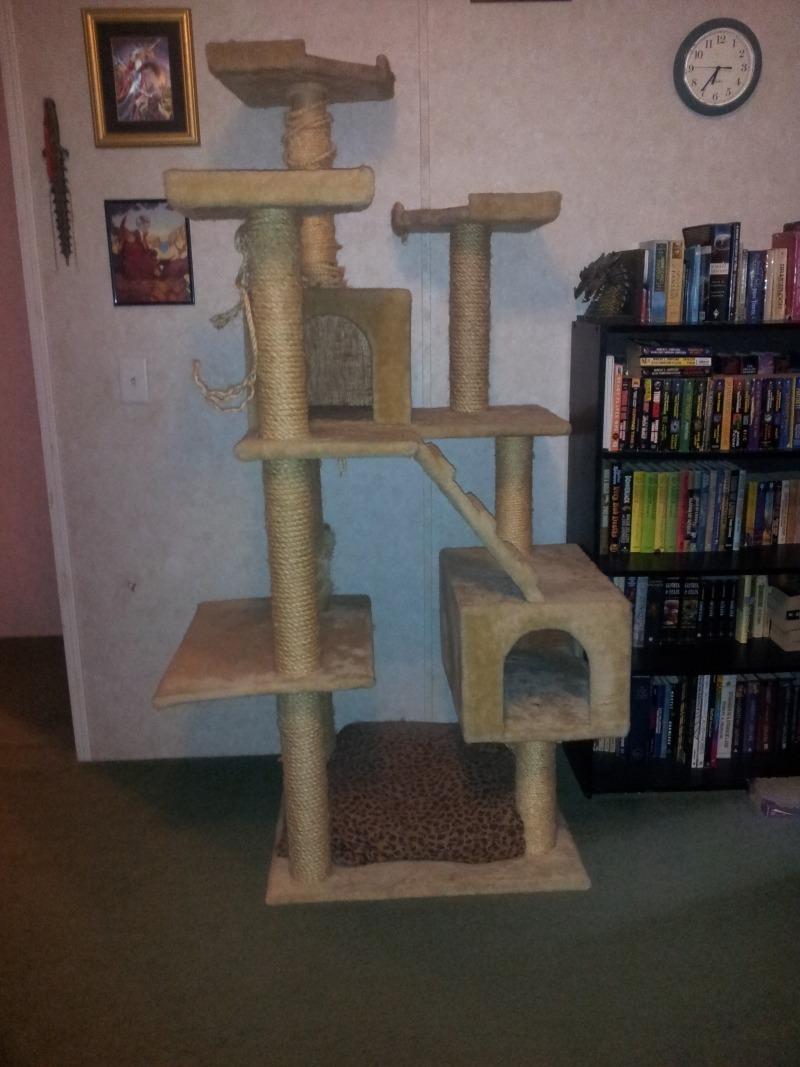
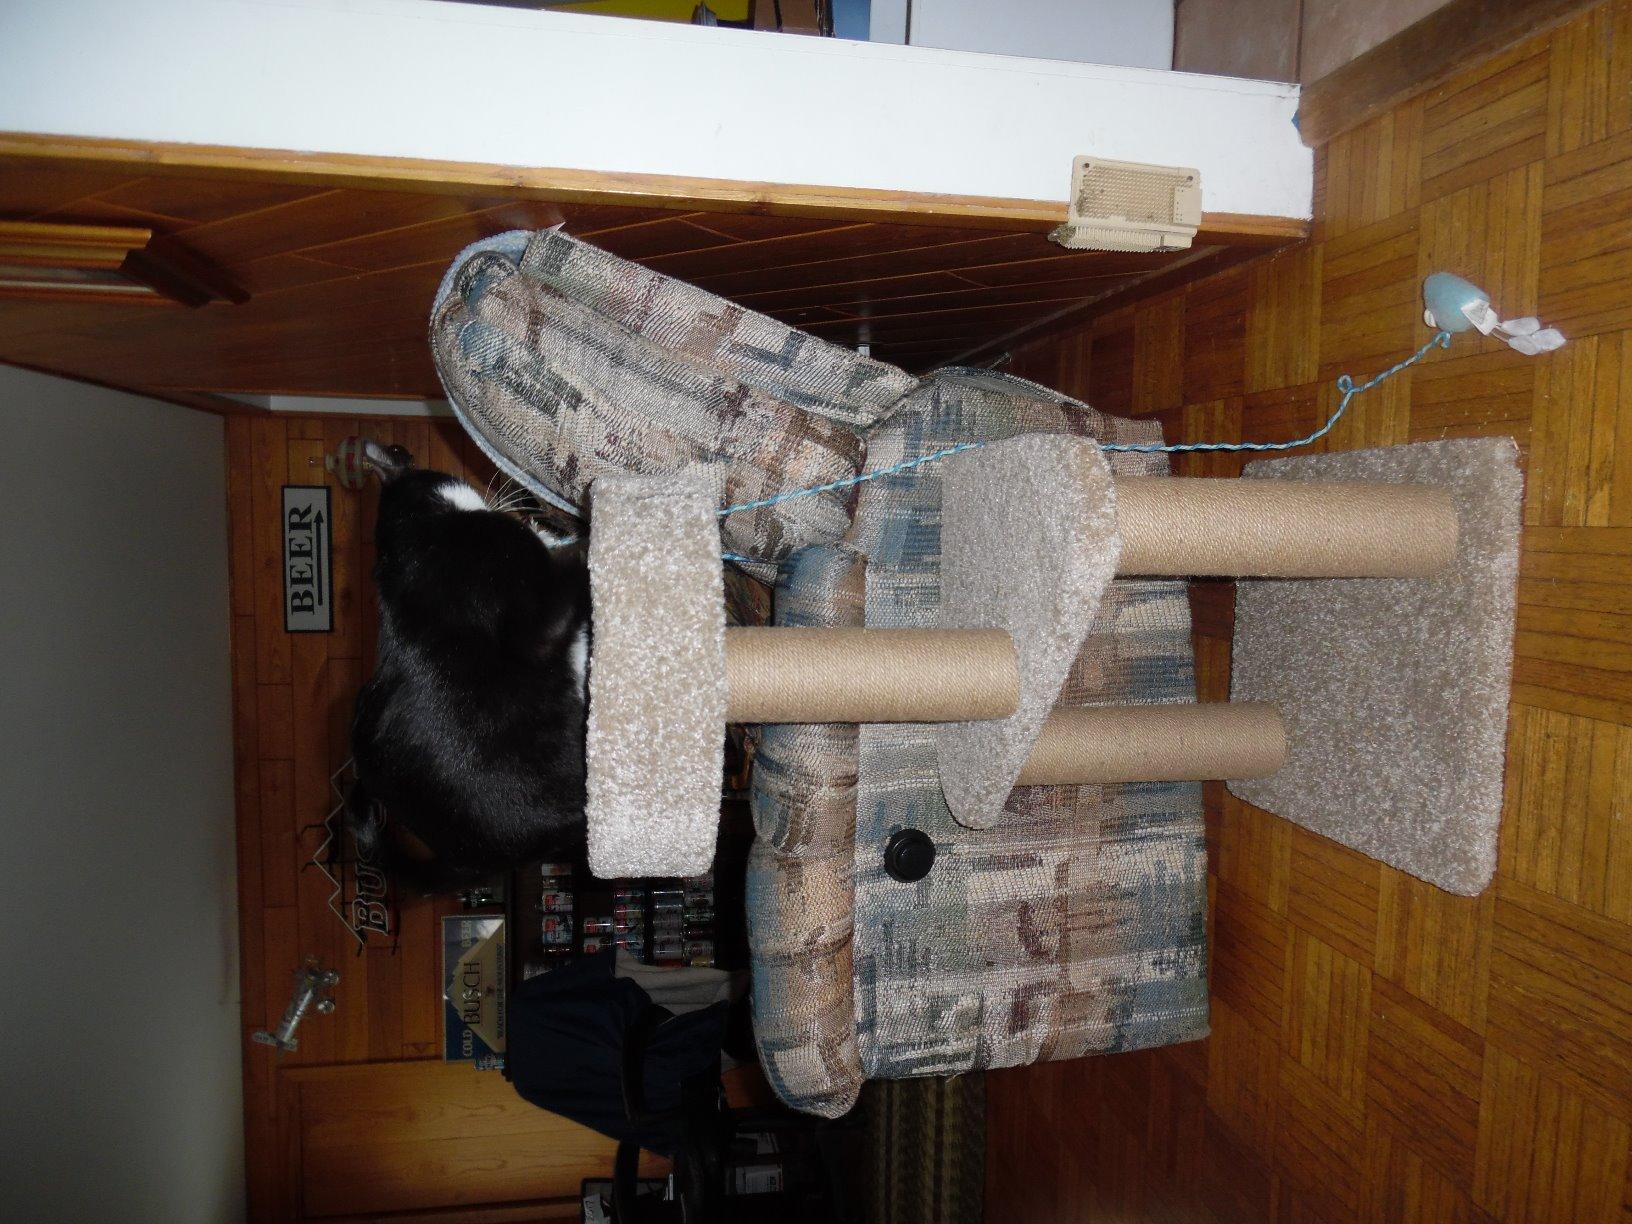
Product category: items_cat tree
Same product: no